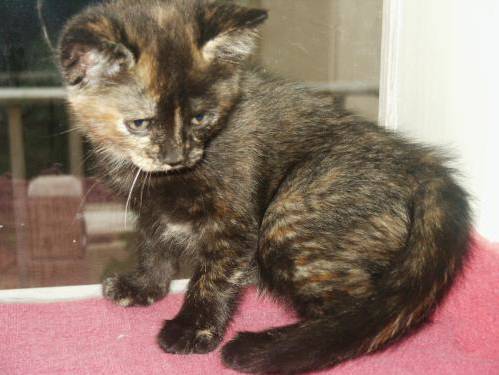
Label: cat